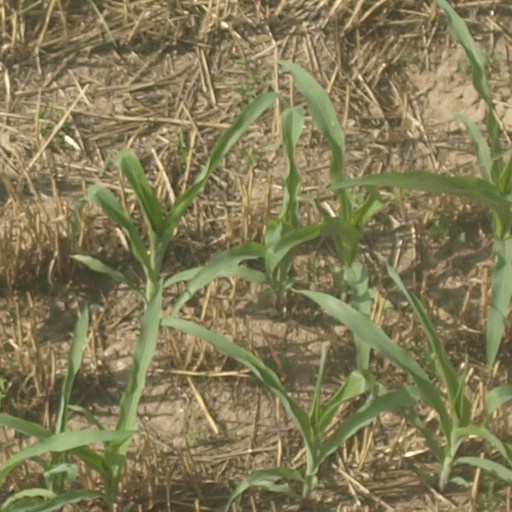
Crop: maize; corn